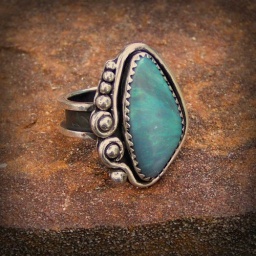
"Nessie" black opal solid with green fire set in silver.